The Silver Chalice (film)

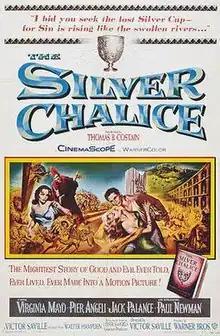
Film poster

The Silver Chalice is a 1954 American historical epic drama film directed and produced by Victor Saville, based on Thomas B. Costain's 1952 novel of the same name. It was one of Saville's last films and marked the feature film debut of Paul Newman; despite being nominated for a Golden Globe Award for his performance, Newman later called it "the worst motion picture produced during the 1950s."